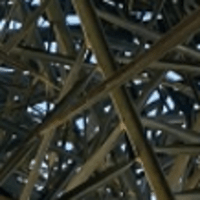
Label: Healthy sample